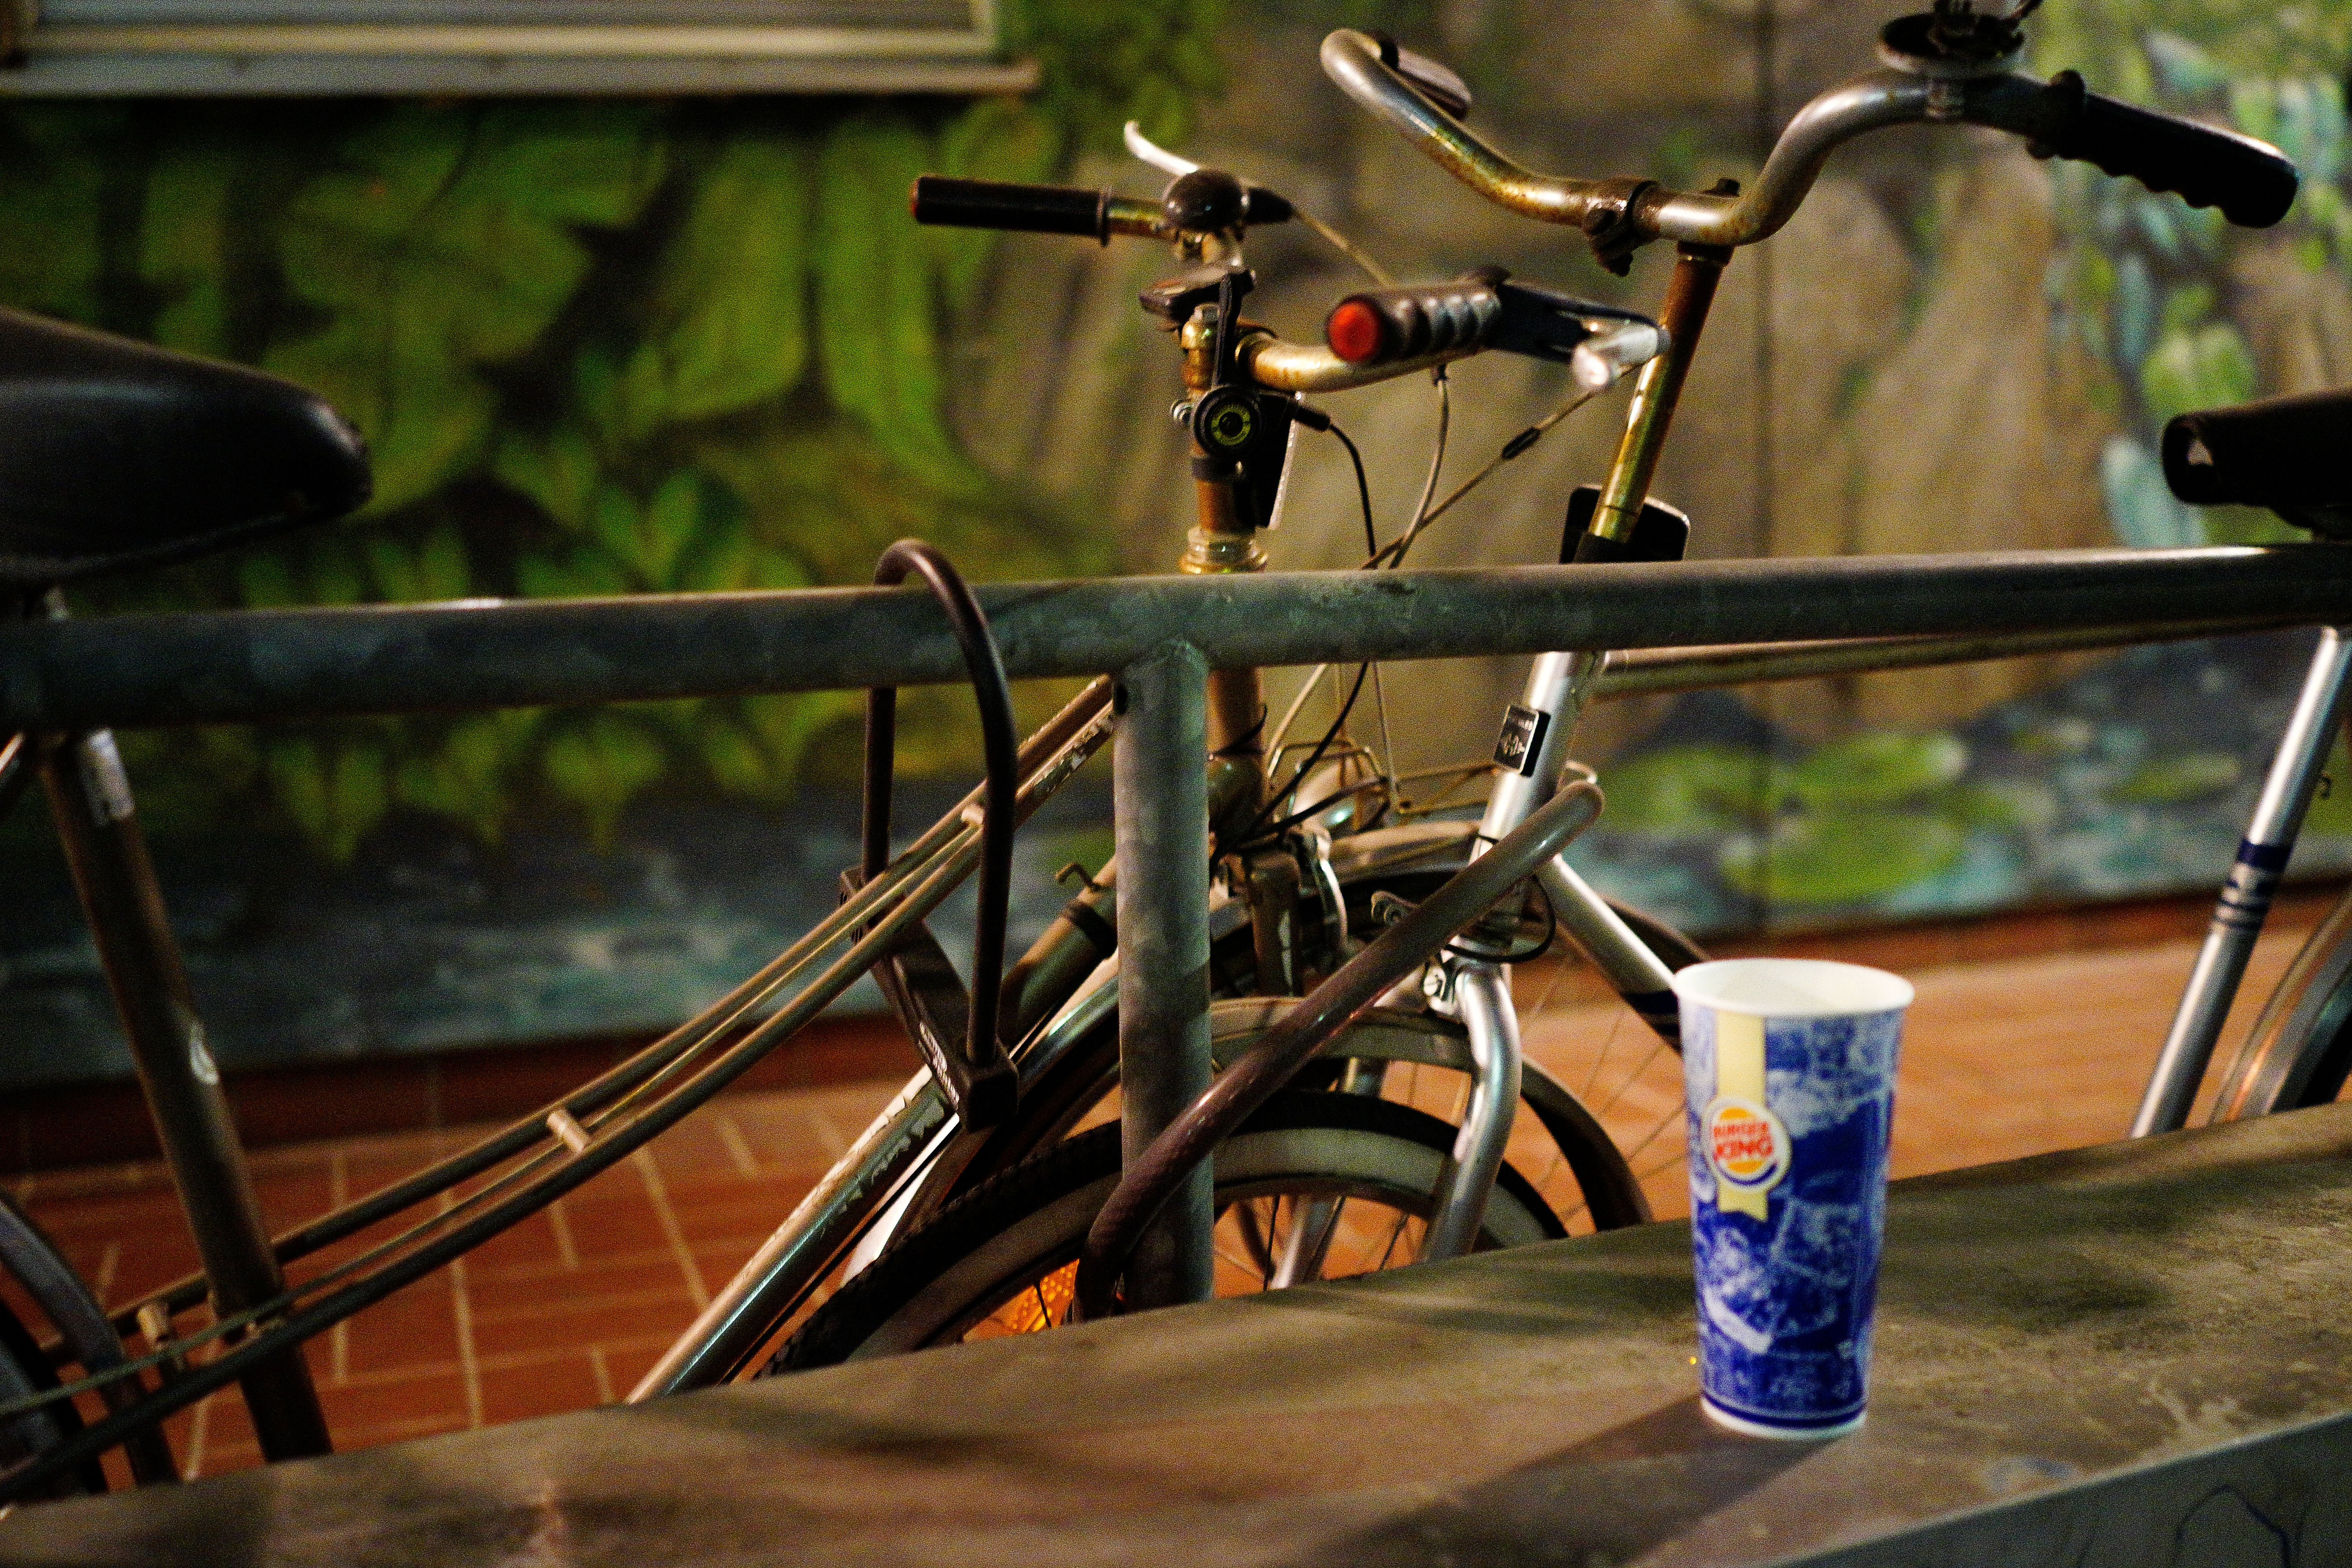
wheel, bicycle, city, urban, food, vehicle, drink, life, sports equipment, mountain bike, colour, cycling, art, cool image, stadt, germany, berlin, kunst, still, garbage, rad, fast, i, trinken, freeride, situation, st dtisch, radfahren, stilleben, radeln, m ll, biycicle, bicycle frame, cycle sport, cyclo cross bicycle, bicycle motocross, bmx bike, road bicycle